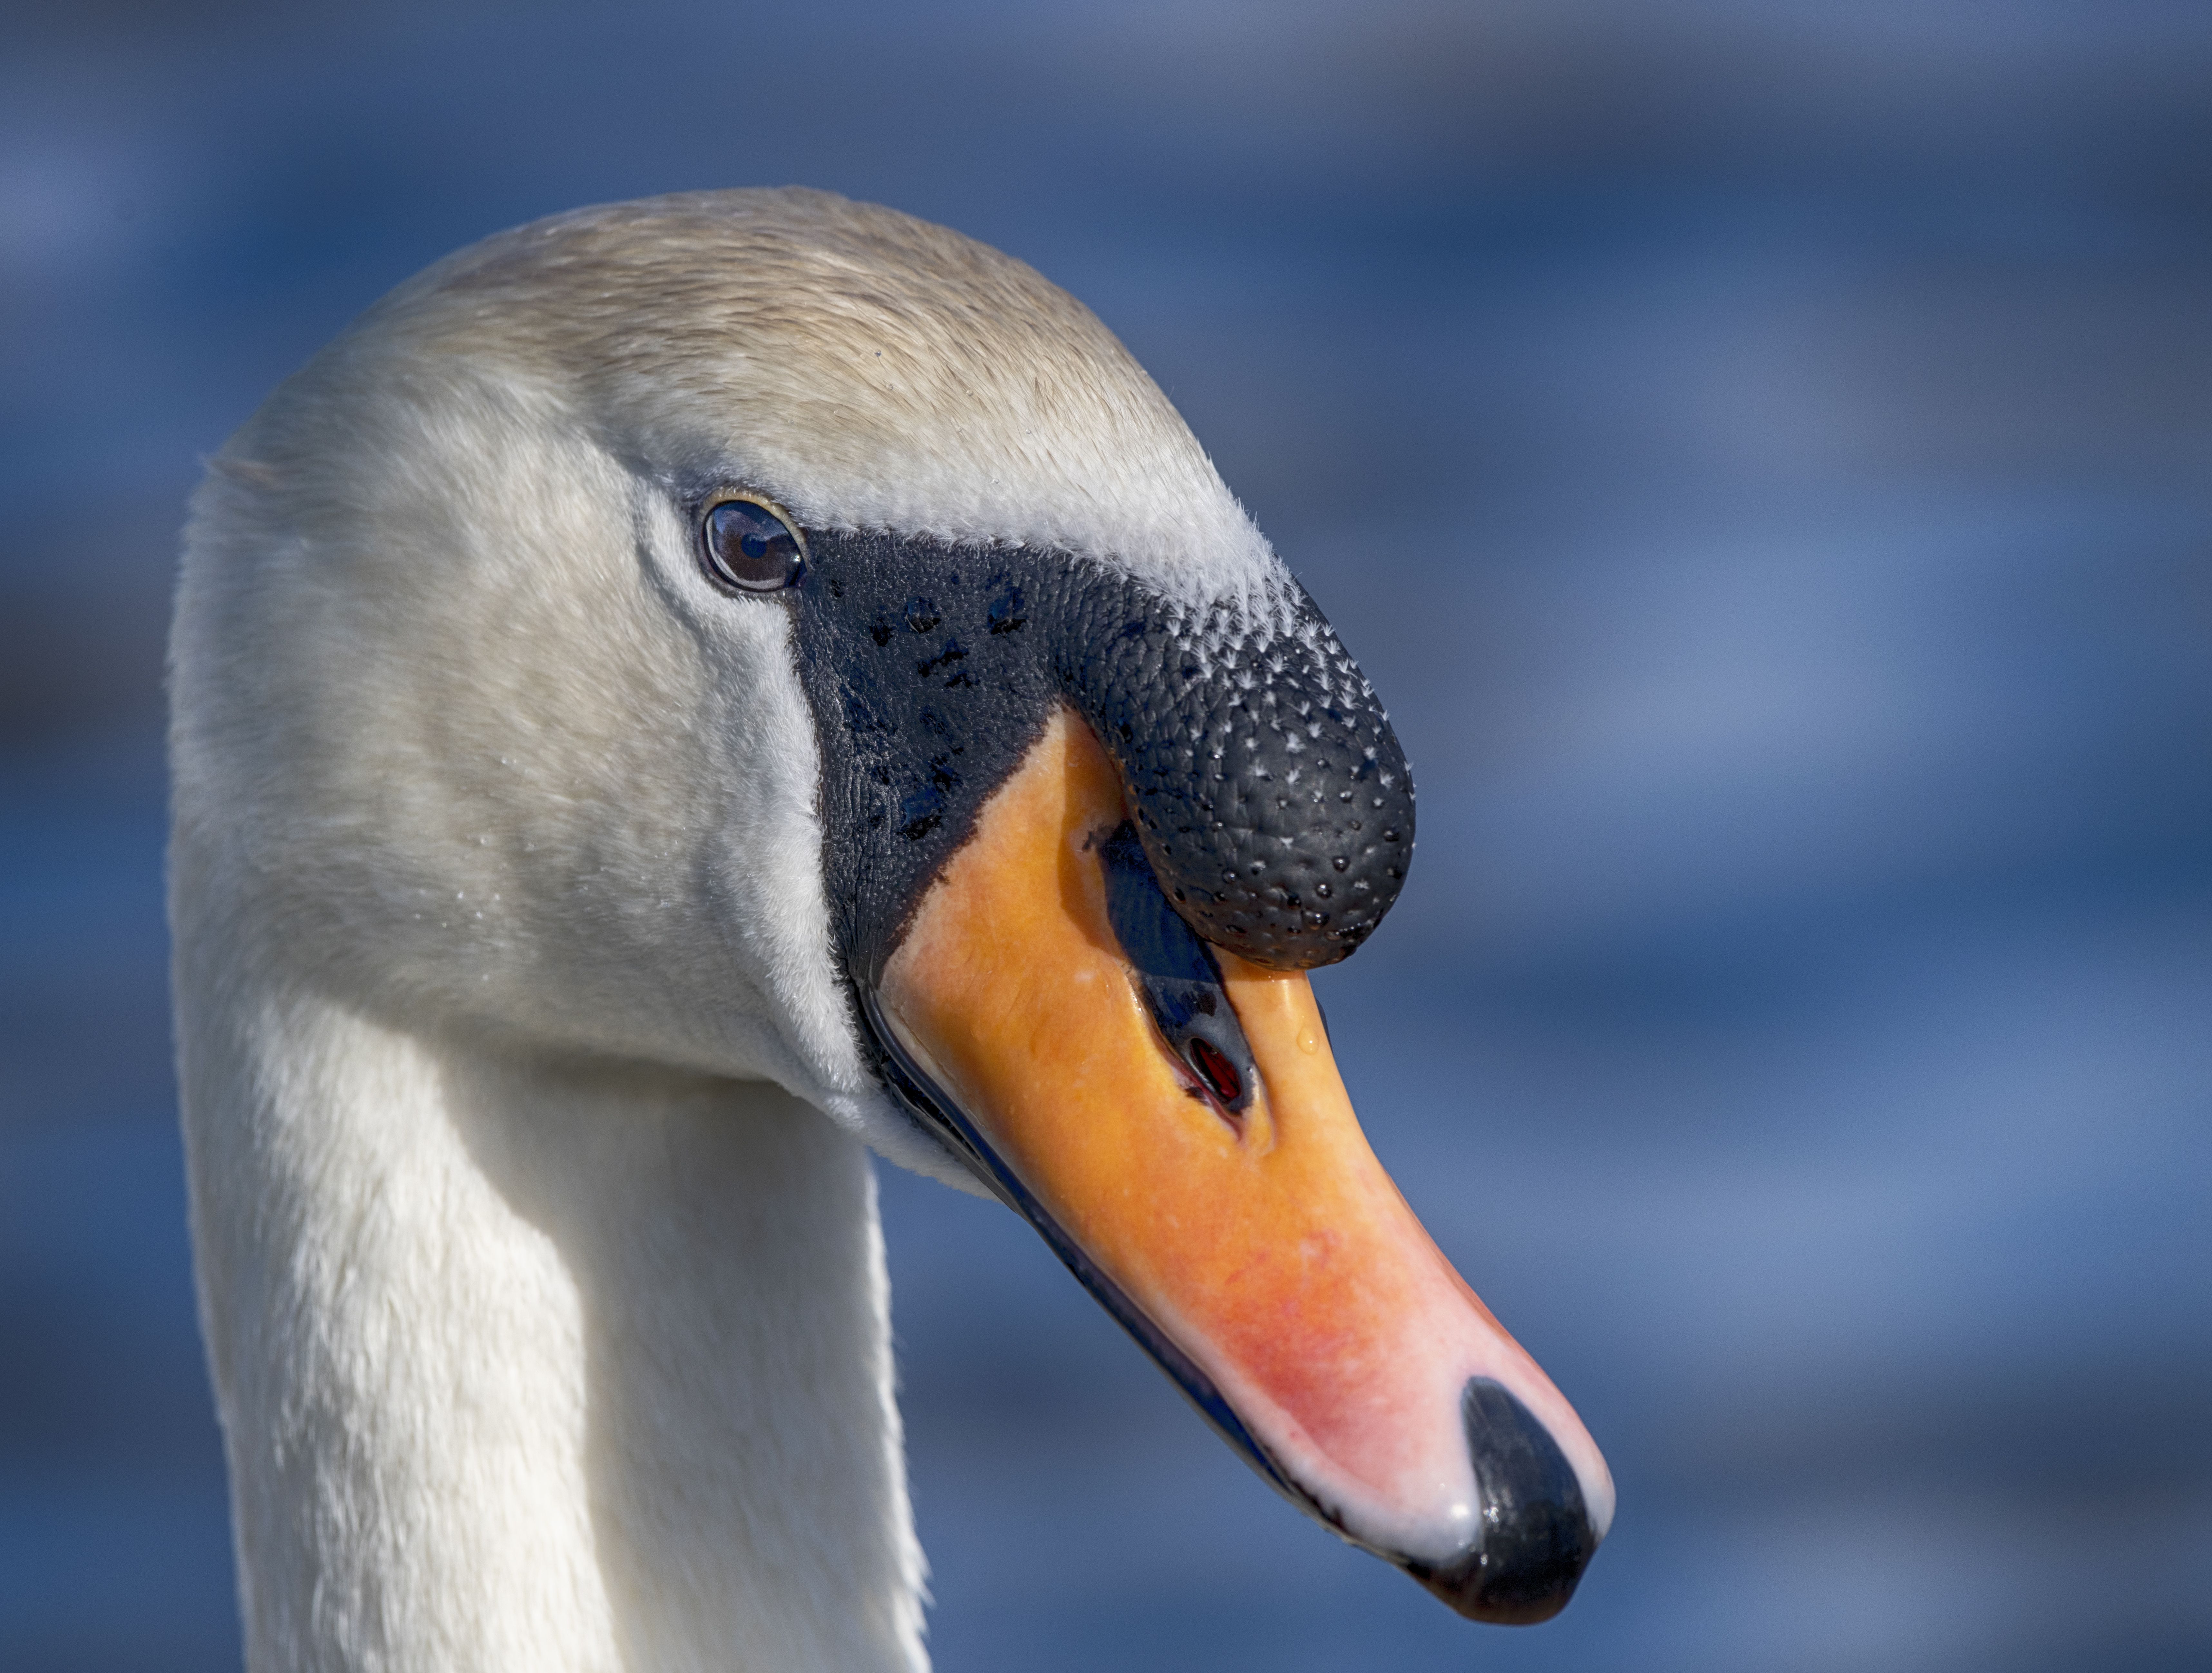
Mute Swan
An extreme close-up shows the elegant head of a Mute Swan. Its distinctive orange beak, black knob, and intelligent eye are sharply detailed against the blurred blue water.
Eye-level extreme close-up focus intensely on the head of a Mute Swan. The fine texture of its white feathers, the dark eye, and the characteristic orange bill with a black knob are rendered in sharp detail against a soft, out-of-focus blue background.
Labels: Animal, Beak, Bird, Swan, Waterfowl, Blurred Background
Camera: NIKON CORPORATION NIKON D850
Lens: 200.0-500.0 mm f/5.6, AF-S Nikkor 200-500mm f/5.6E ED VR
Aperture: F7.1
Exposure: 1/1000 sec
ISO: 200
Focal length: 500.0 mm